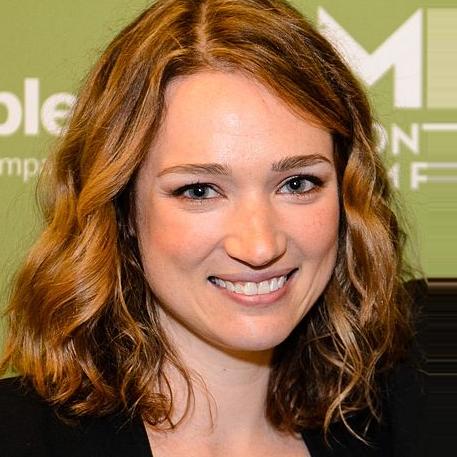
Age: 33